Metaxades

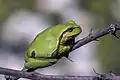
Hyla arborea

Women paid special attention to their appearance and decorated, more specifically, their head and neck. The main decorative items were: